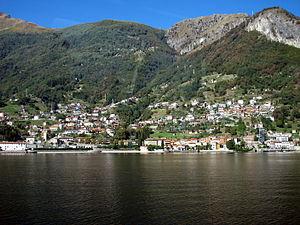
Dongo est une commune de la province de Côme dans la région Lombardie en Italie.